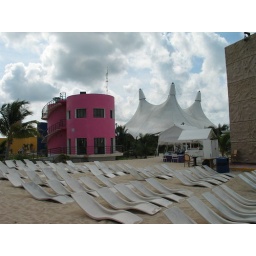
the tent is the dining area - not sure what goes on in the pink building